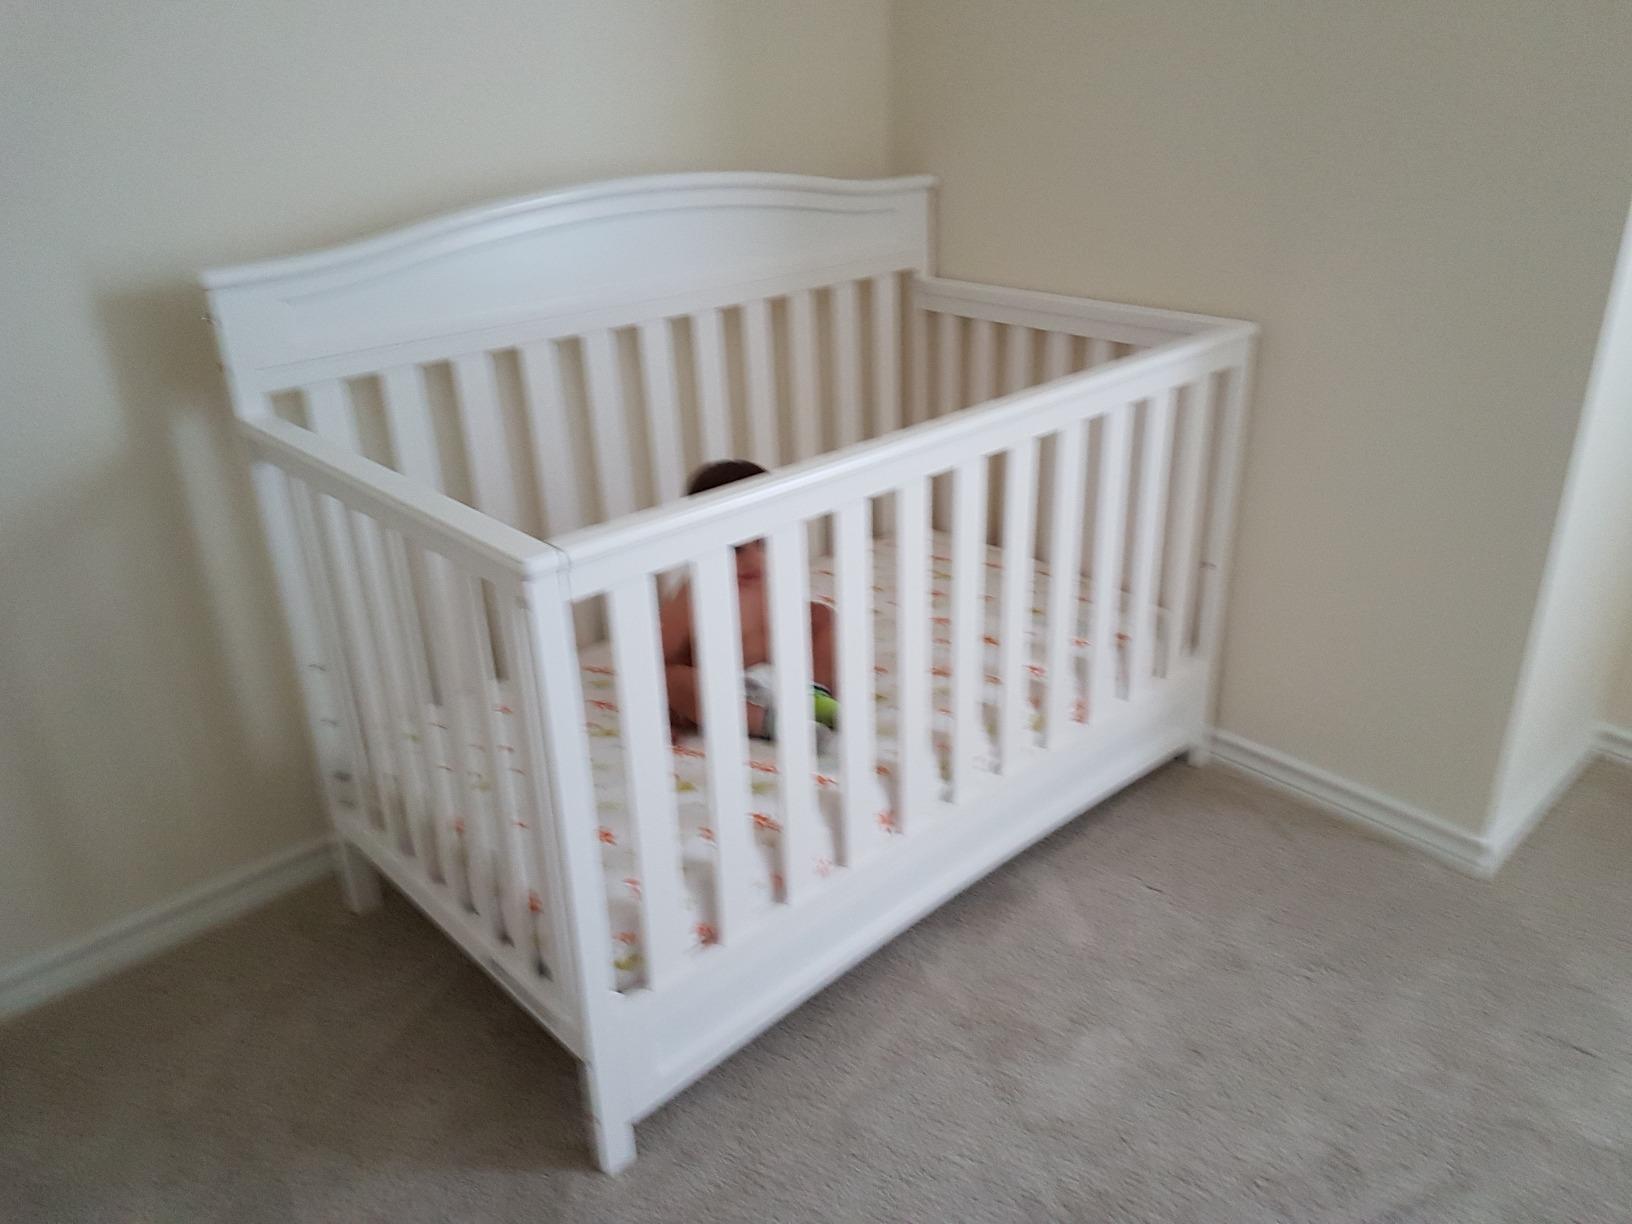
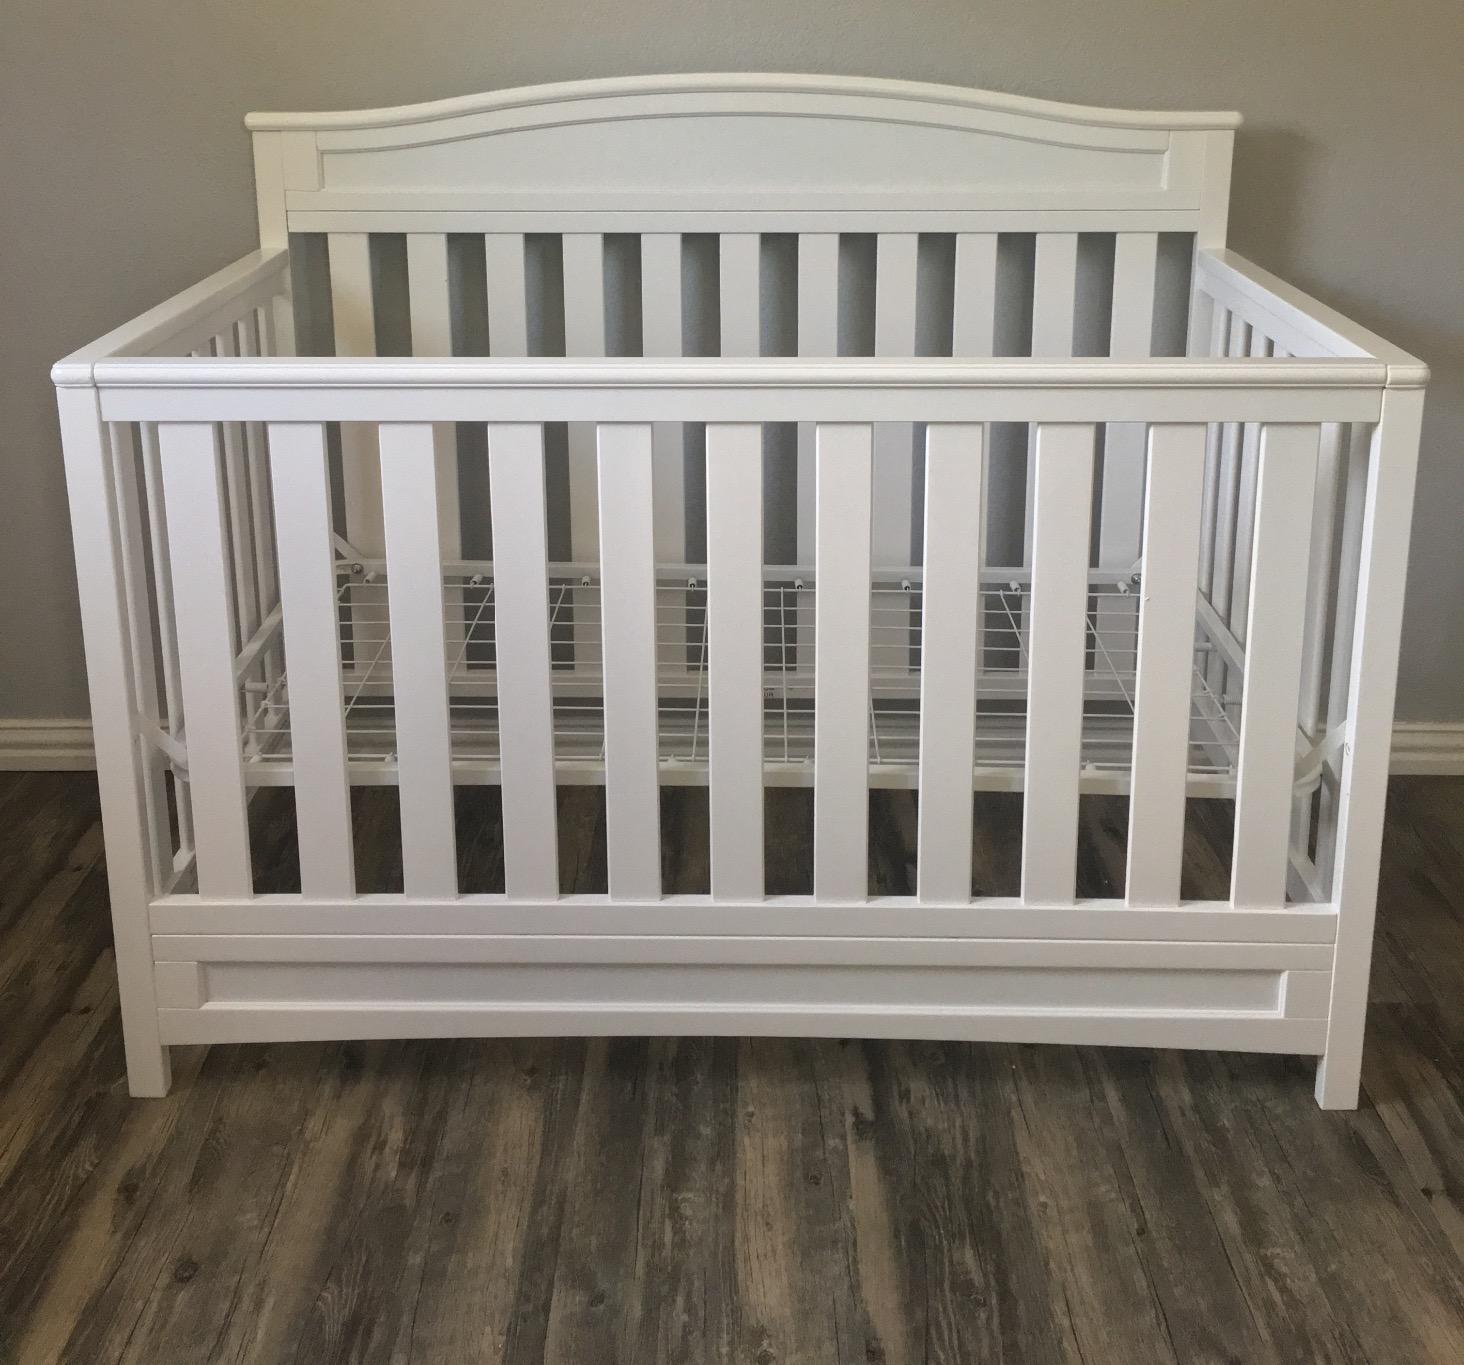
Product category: products_crib
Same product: yes